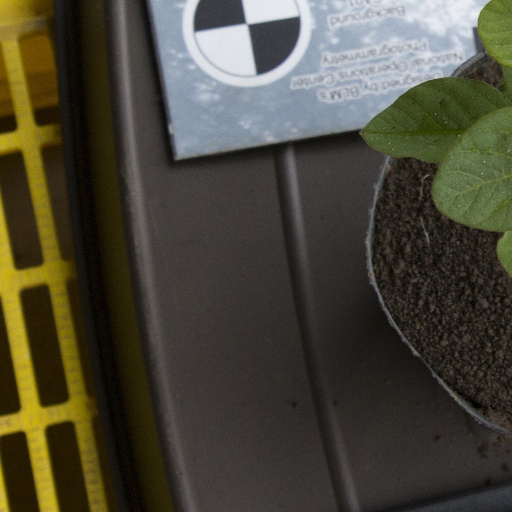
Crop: soybean